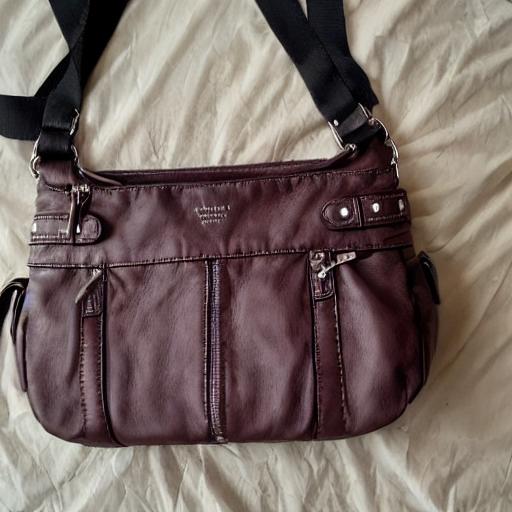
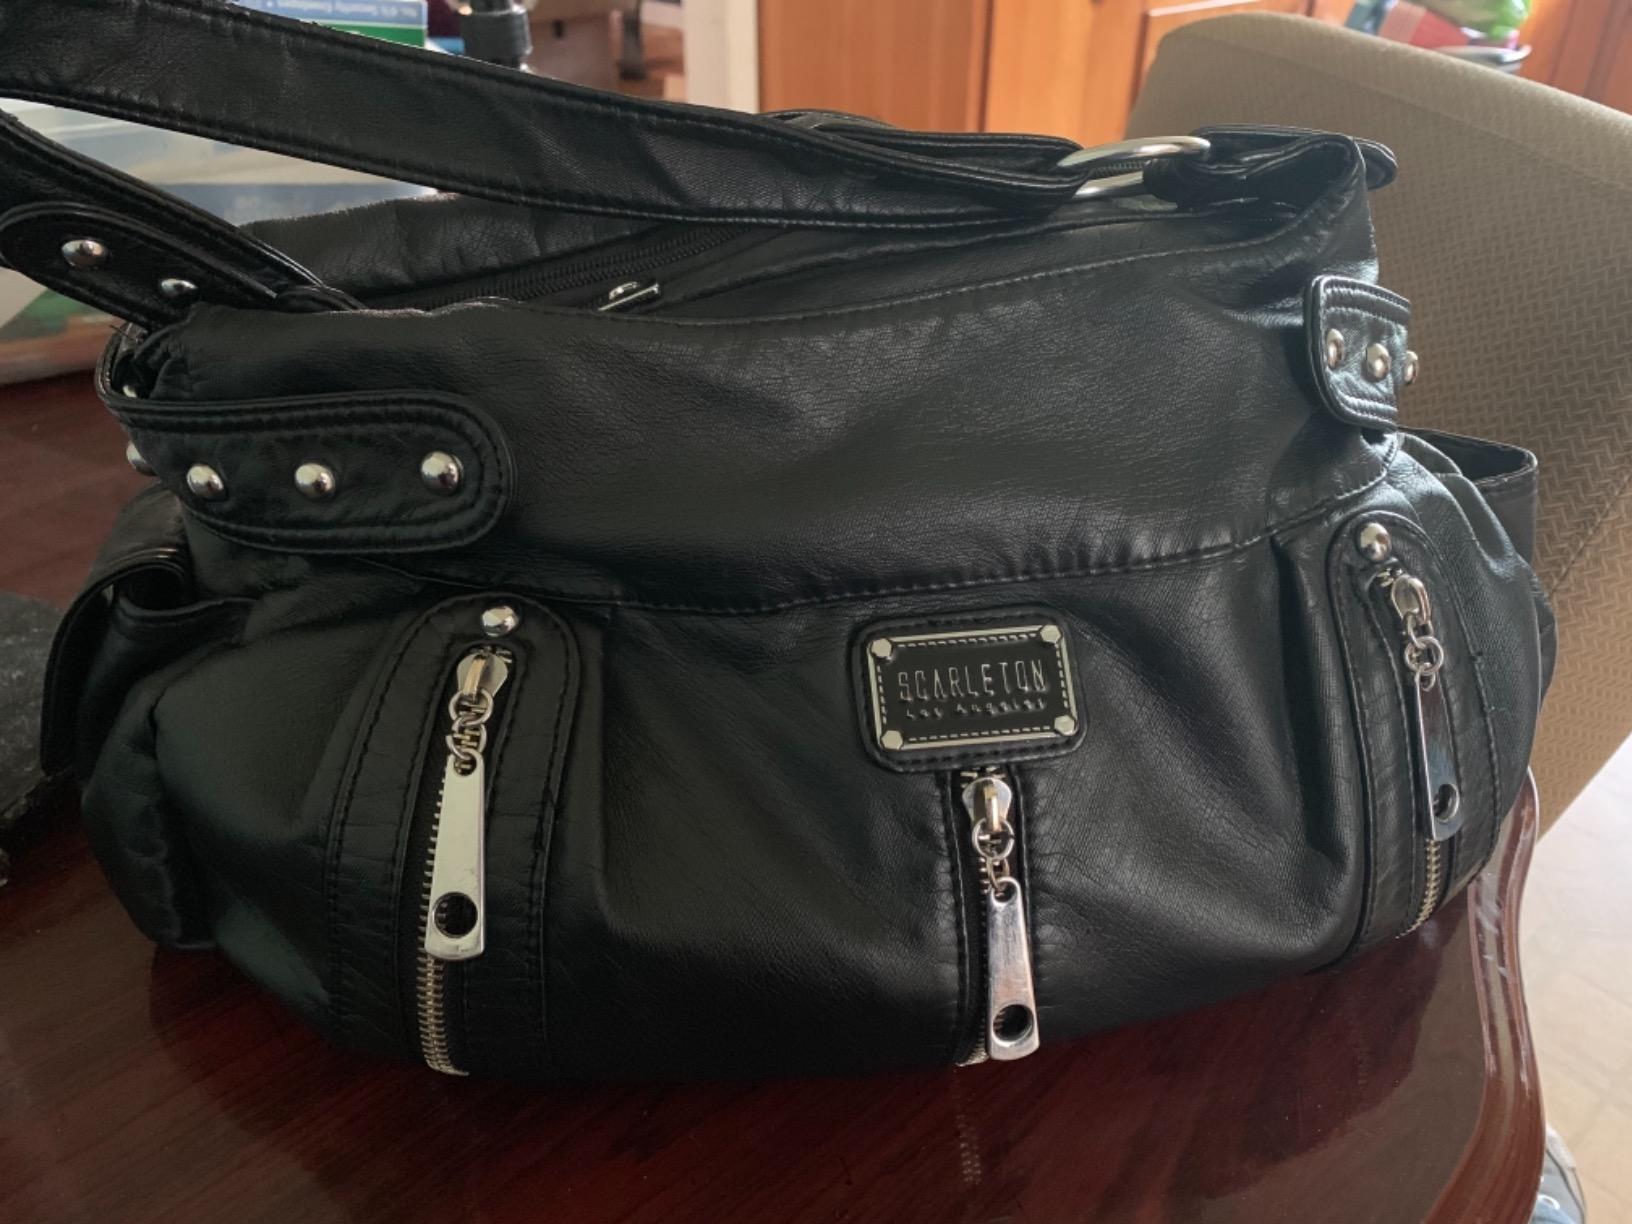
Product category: accessories_handbag
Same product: no